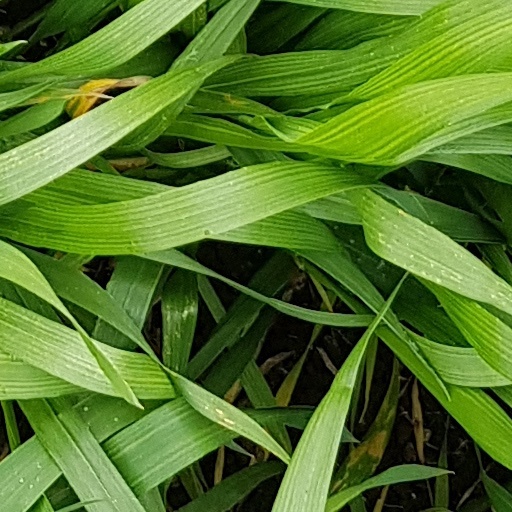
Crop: wheat